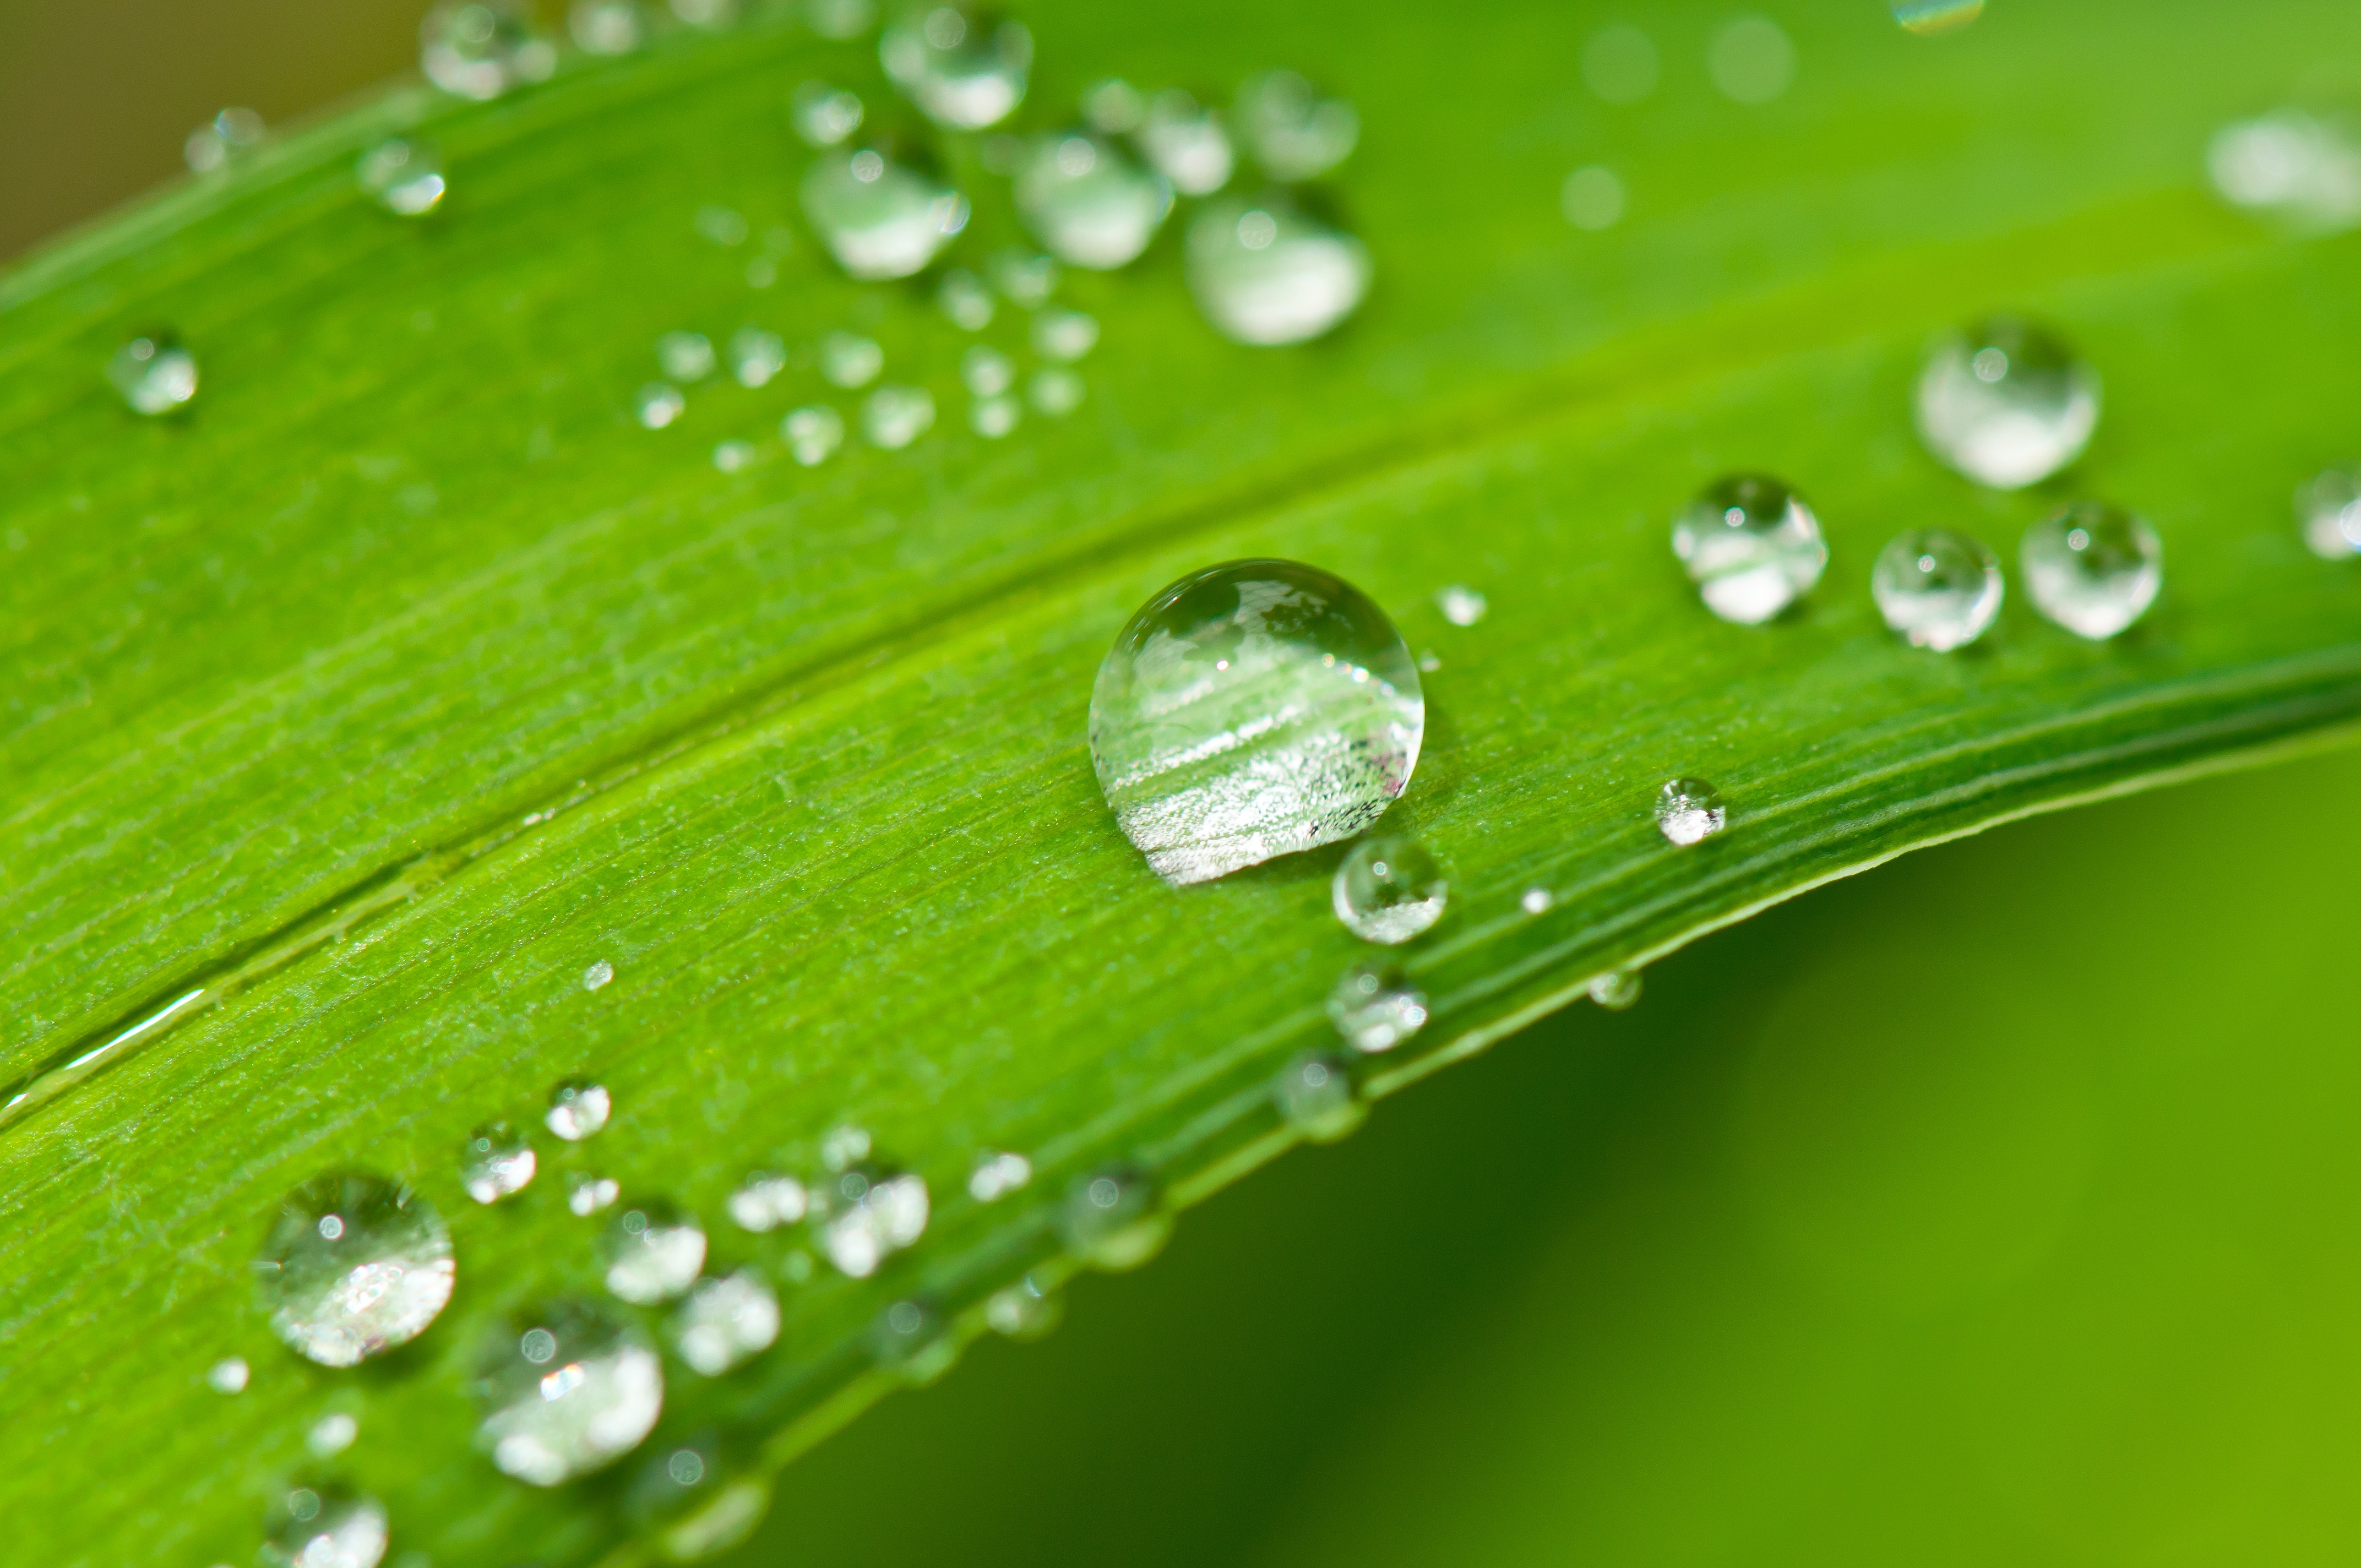
water, nature, grass, drop, dew, plant, photography, rain, leaf, flower, petal, raindrop, wet, clear, green, relax, tropical, macro, garden, healthy, close, flora, drip, glitter, close up, blade of grass, dewdrop, relaxation, background, source, of course, beads, bless you, drop of water, oasis, harmony, moisture, biological, elixir, therapy, recovery, wellness, macro photography, bio, exoticism, feel at home, halm, plant stem